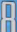
Number: 8